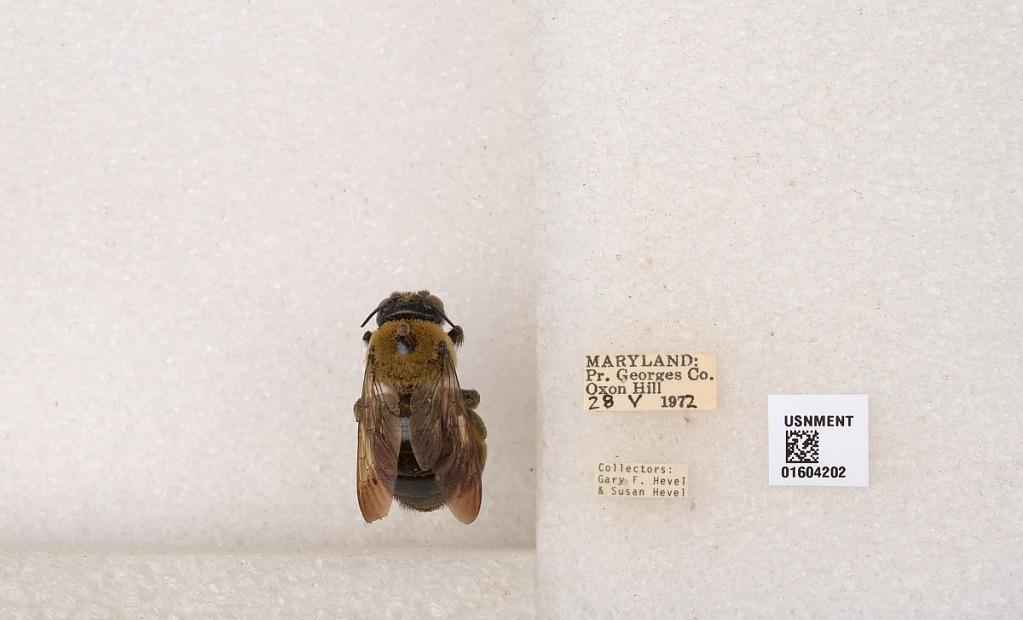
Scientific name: Xylocopa (Xylocopoides) virginica virginica (Linnaeus)
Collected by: S. Hevel
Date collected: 1972-5-28
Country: United States
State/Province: Maryland
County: Prince George's
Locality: Oxon Hill
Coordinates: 38.8039, -76.9761